Elmstone Church

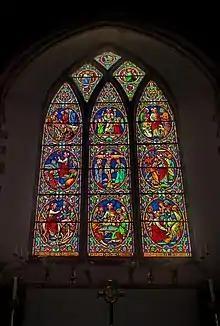
The east chancel window, depicting the Passion of Jesus

In the east of the chancel is a stained glass window consisting of the Passion of Jesus in 12th-century styled roundels. In the east of the north aisle is stained glass depicting the Resurrection of Jesus. Both windows were produced by William Wailes around 1863. In the west of the nave is stained glass depicting the church's armorial; the date is unknown, however architectural historian John Newman gives a probable date of production around 1840. The north aisle also contains a window by Burlison and Grylls, as well as a window depicting the Nativity by James Powell and Sons. A distorted depiction of 7th-century saints is present on a window in the south wall. The west window contains medieval glass, and the north chancel window contains a medieval roundel depiction of the Lamb of God.